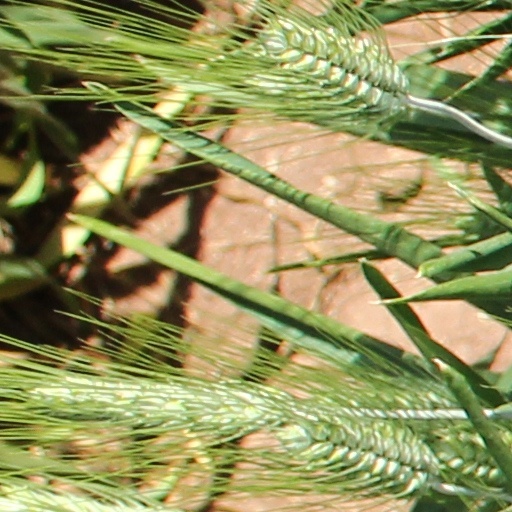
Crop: wheat